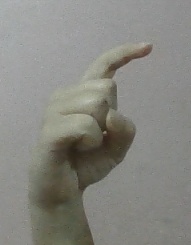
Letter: ra